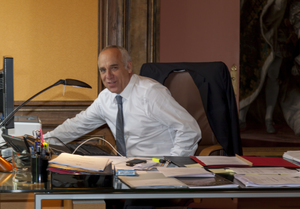
photo pris à mon bureau
Bruno Cathala, né le 23 juillet 1955 à Pamiers en France, est un magistrat français. Il a été le premier Greffier de la Cour pénale internationale et est aujourd’hui président de la chambre sociale de la Cour de cassation française.